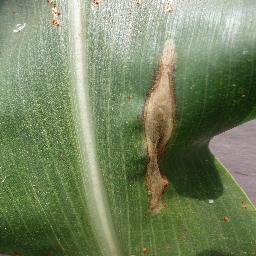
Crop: corn
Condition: (maize)_northern_blight